Queenborough Castle

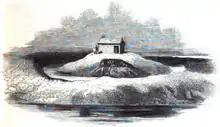
The site of Queenborough Castle in the early 19th century prior to the construction of the railway pump house and later landscaping (an engraving published in London in 1845).

The first constable of the castle was appointed in 1365 before its completion, with instructions to arm it and make it defensible. In the same year, "two great guns and nine small ones" were sent from the cannon foundry at the Tower of London to Queenborough, taking priority before even Dover Castle. Upon the completion of the castle, it was visited by Edward III who created a royal charter for the town which was being laid out close by, naming it Queenborough in honour of his queen consort, Philippa of Hainault. The office of Constable of Queenborough Castle was evidently a prestigious one and those appointed held high rank, notable constables included John of Gaunt, Duke of Lancaster (from 1377) (King Edward's third surviving son), Robert de Vere, Duke of Ireland (from 1385), Thomas Arundel, Archbishop of Canterbury (from 1409) and George Plantagenet, 1st Duke of Clarence (from 1461). Queenborough was one of the residences which Edward III visited frequently during the latter part of his reign. On 21 April 1450, Queenborough Castle was attacked by a French force in a coastal raid, and in July of the same year, easily repelled an attack by Jack Cade and his rebels, during which Cade himself was wounded. King Henry VIII repaired the castle in 1536, and an account written in 1629 describes seeing the coat of arms of Queen Elizabeth I on the wall of the castle's great hall accompanied by a laudatory verse in Latin, exhorting her to "live a virgin and a lion reign".